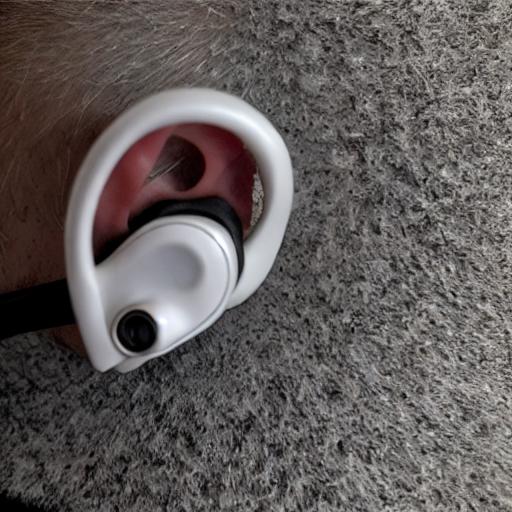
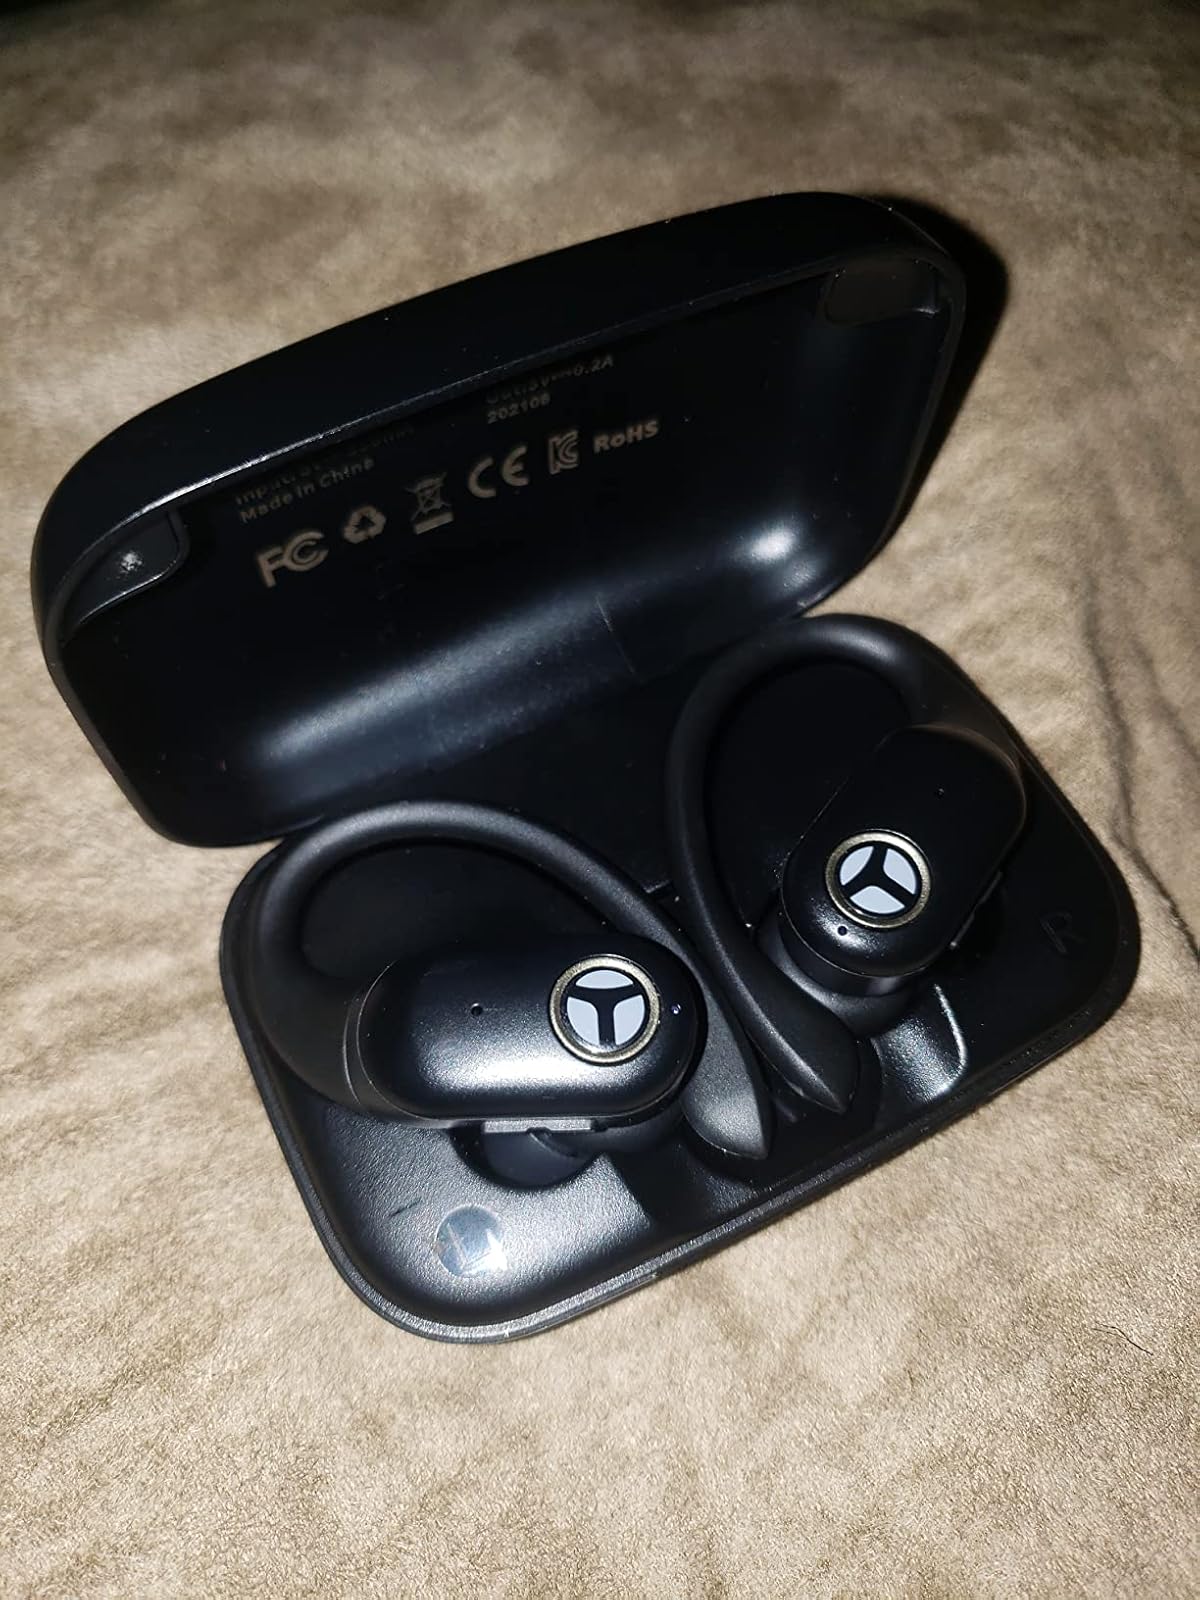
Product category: earbuds
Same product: no